Hirsch Sommerhausen

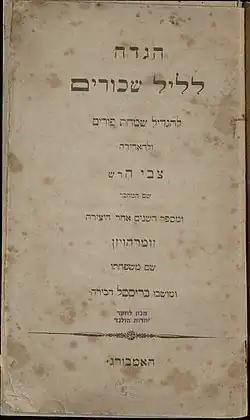
Title page of "Hagadah le-leil shikorim" (Hamburg, 1842).

In 1807, Sommerhausen co-founded the literary society "Tot Nut en Beschaving" ('For Common Welfare and Civilization'), which aimed to cultivate the arts and sciences and promote practical moral philosophy. The following year, alongside Moses Lemans, M. C. Belinfante and others, he founded the Maskilic educational society "Ḥanokh la-naʿar ʿal pi darko" (Dutch orthography: "Chanoch Lanangar Gnal Pie Darkoo"), which was dedicated to improving Jewish education and promoting the use of Dutch instead of Yiddish among Jews in Holland. The society was commissioned by Louis Napoleon to produce Dutch translations of the "Tanakh" and "siddur".